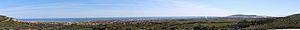
Frontignan (Hérault) - panorama vu de la Gardiole (près du Pioch Redon) - au loin, Sète, Agde, étang de Thau
Frontignan est une commune française située dans le département de l'Hérault, en région Occitanie. Chef-lieu de canton, elle est la sixième ville du département en nombre d'habitants, après Montpellier, Béziers, Sète, Lunel et Agde. Depuis le 1ᵉʳ janvier 2017, elle fait partie de la communauté d'agglomération Sète Agglopôle Méditerranée.